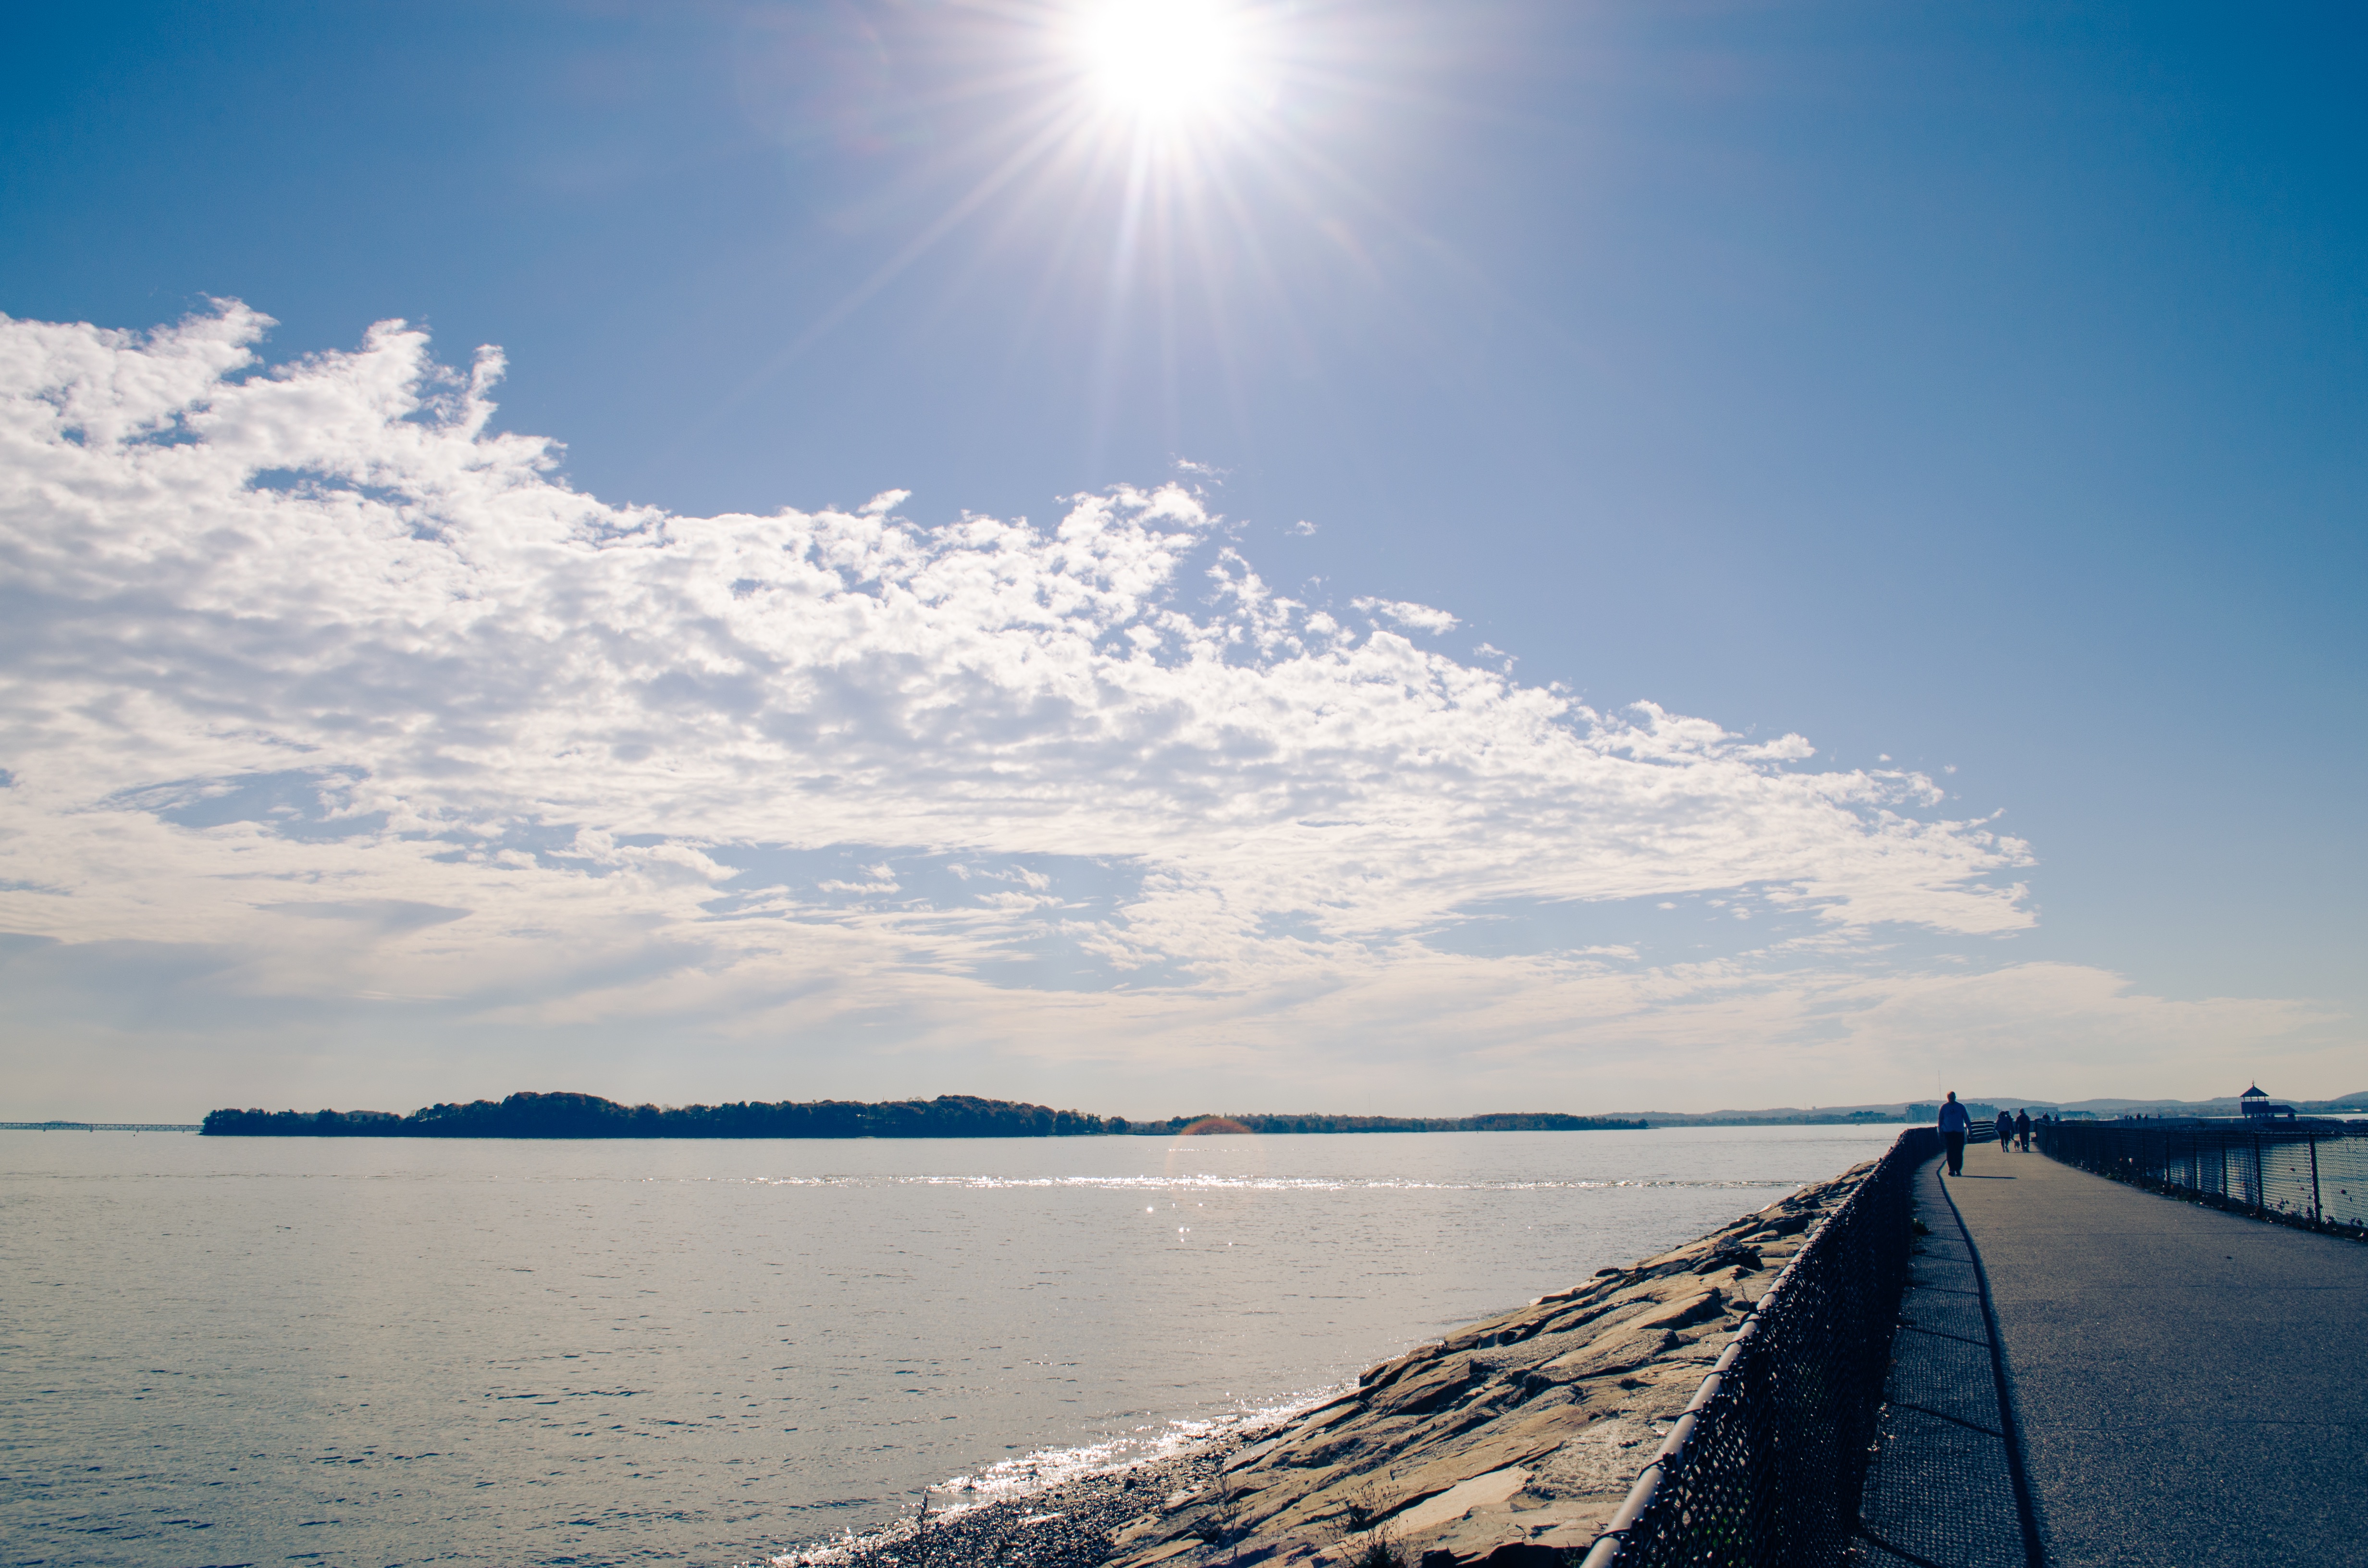
beach, sea, coast, water, ocean, horizon, mountain, snow, winter, cloud, sky, sun, sunrise, sunset, sunlight, morning, shore, wave, lake, dawn, dusk, evening, reflection, vehicle, reservoir, body of water